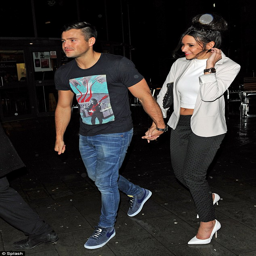
different looks : while person looked casual in jeans and a t - shirt , person had made more of an effort for their night at food